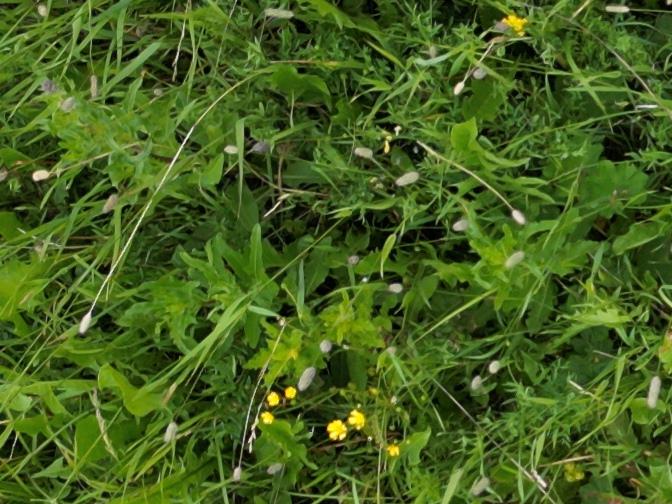
Flowers visible:  daisy flowers